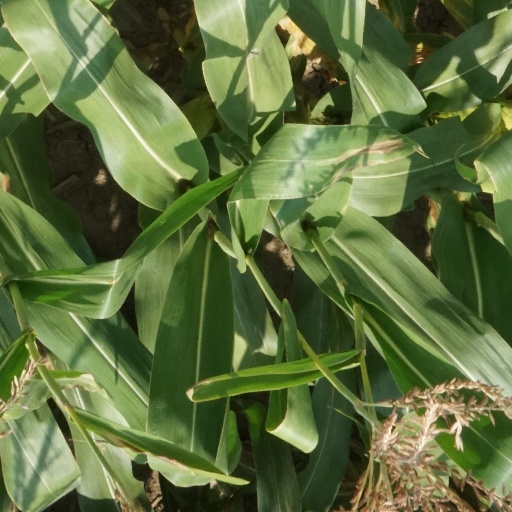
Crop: maize; corn